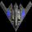
Label: airplane